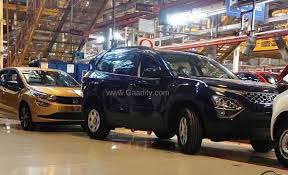
Label: noambulance